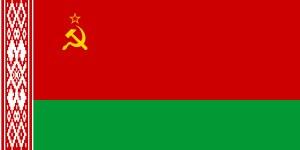
La Biélorussie est l'un des derniers États de l'Europe à s'être constitué comme nation, comme les Biélorusses eux-mêmes n'ont été considérés qu'à partir du XXᵉ siècle comme un véritable peuple. Ainsi, les différentes appellations usitées au cours des siècles indiquent une foncière incertitude d'identité et de statut du pays, incertitude toujours sensible.
Le Parti communiste de Biélorussie est un parti politique d'idéologie communiste et marxiste-léniniste, fondé en 1996 à la suite d’une scission du Parti de la gauche biélorusse « Un monde juste ».
Le drapeau de la RSS de Biélorussie a été adopté par la RSS de Biélorussie, le 25 décembre 1951.